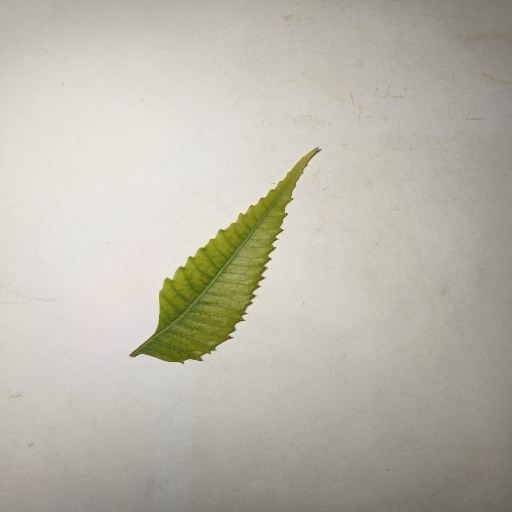
Species: Neem
Leaf condition: Yellow Leaf